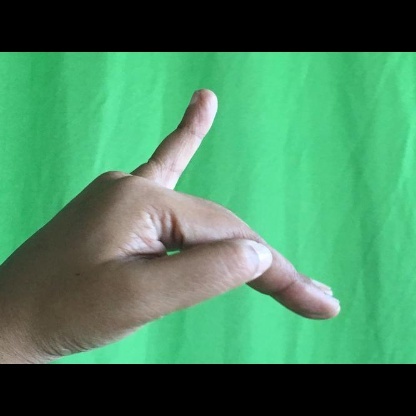
Mudra: Hamsapaksha